Stuyvesant Farm

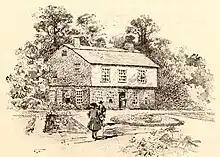
Peter Stuyvesant's house on the Great Bowery

Stuyvesant Farm, also known as the Great Bowery, was the estate of Peter Stuyvesant, the last Dutch director-general of the colony of New Netherland, as well as his predecessors and later his familial descendants. The land was at first designated Bowery No. 1, the largest and northernmost of six initial estates of the Dutch West India Company north of New Amsterdam, used as the official residence and economic support for Willem Verhulst and all subsequent directors of the colony.